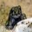
Label: frog